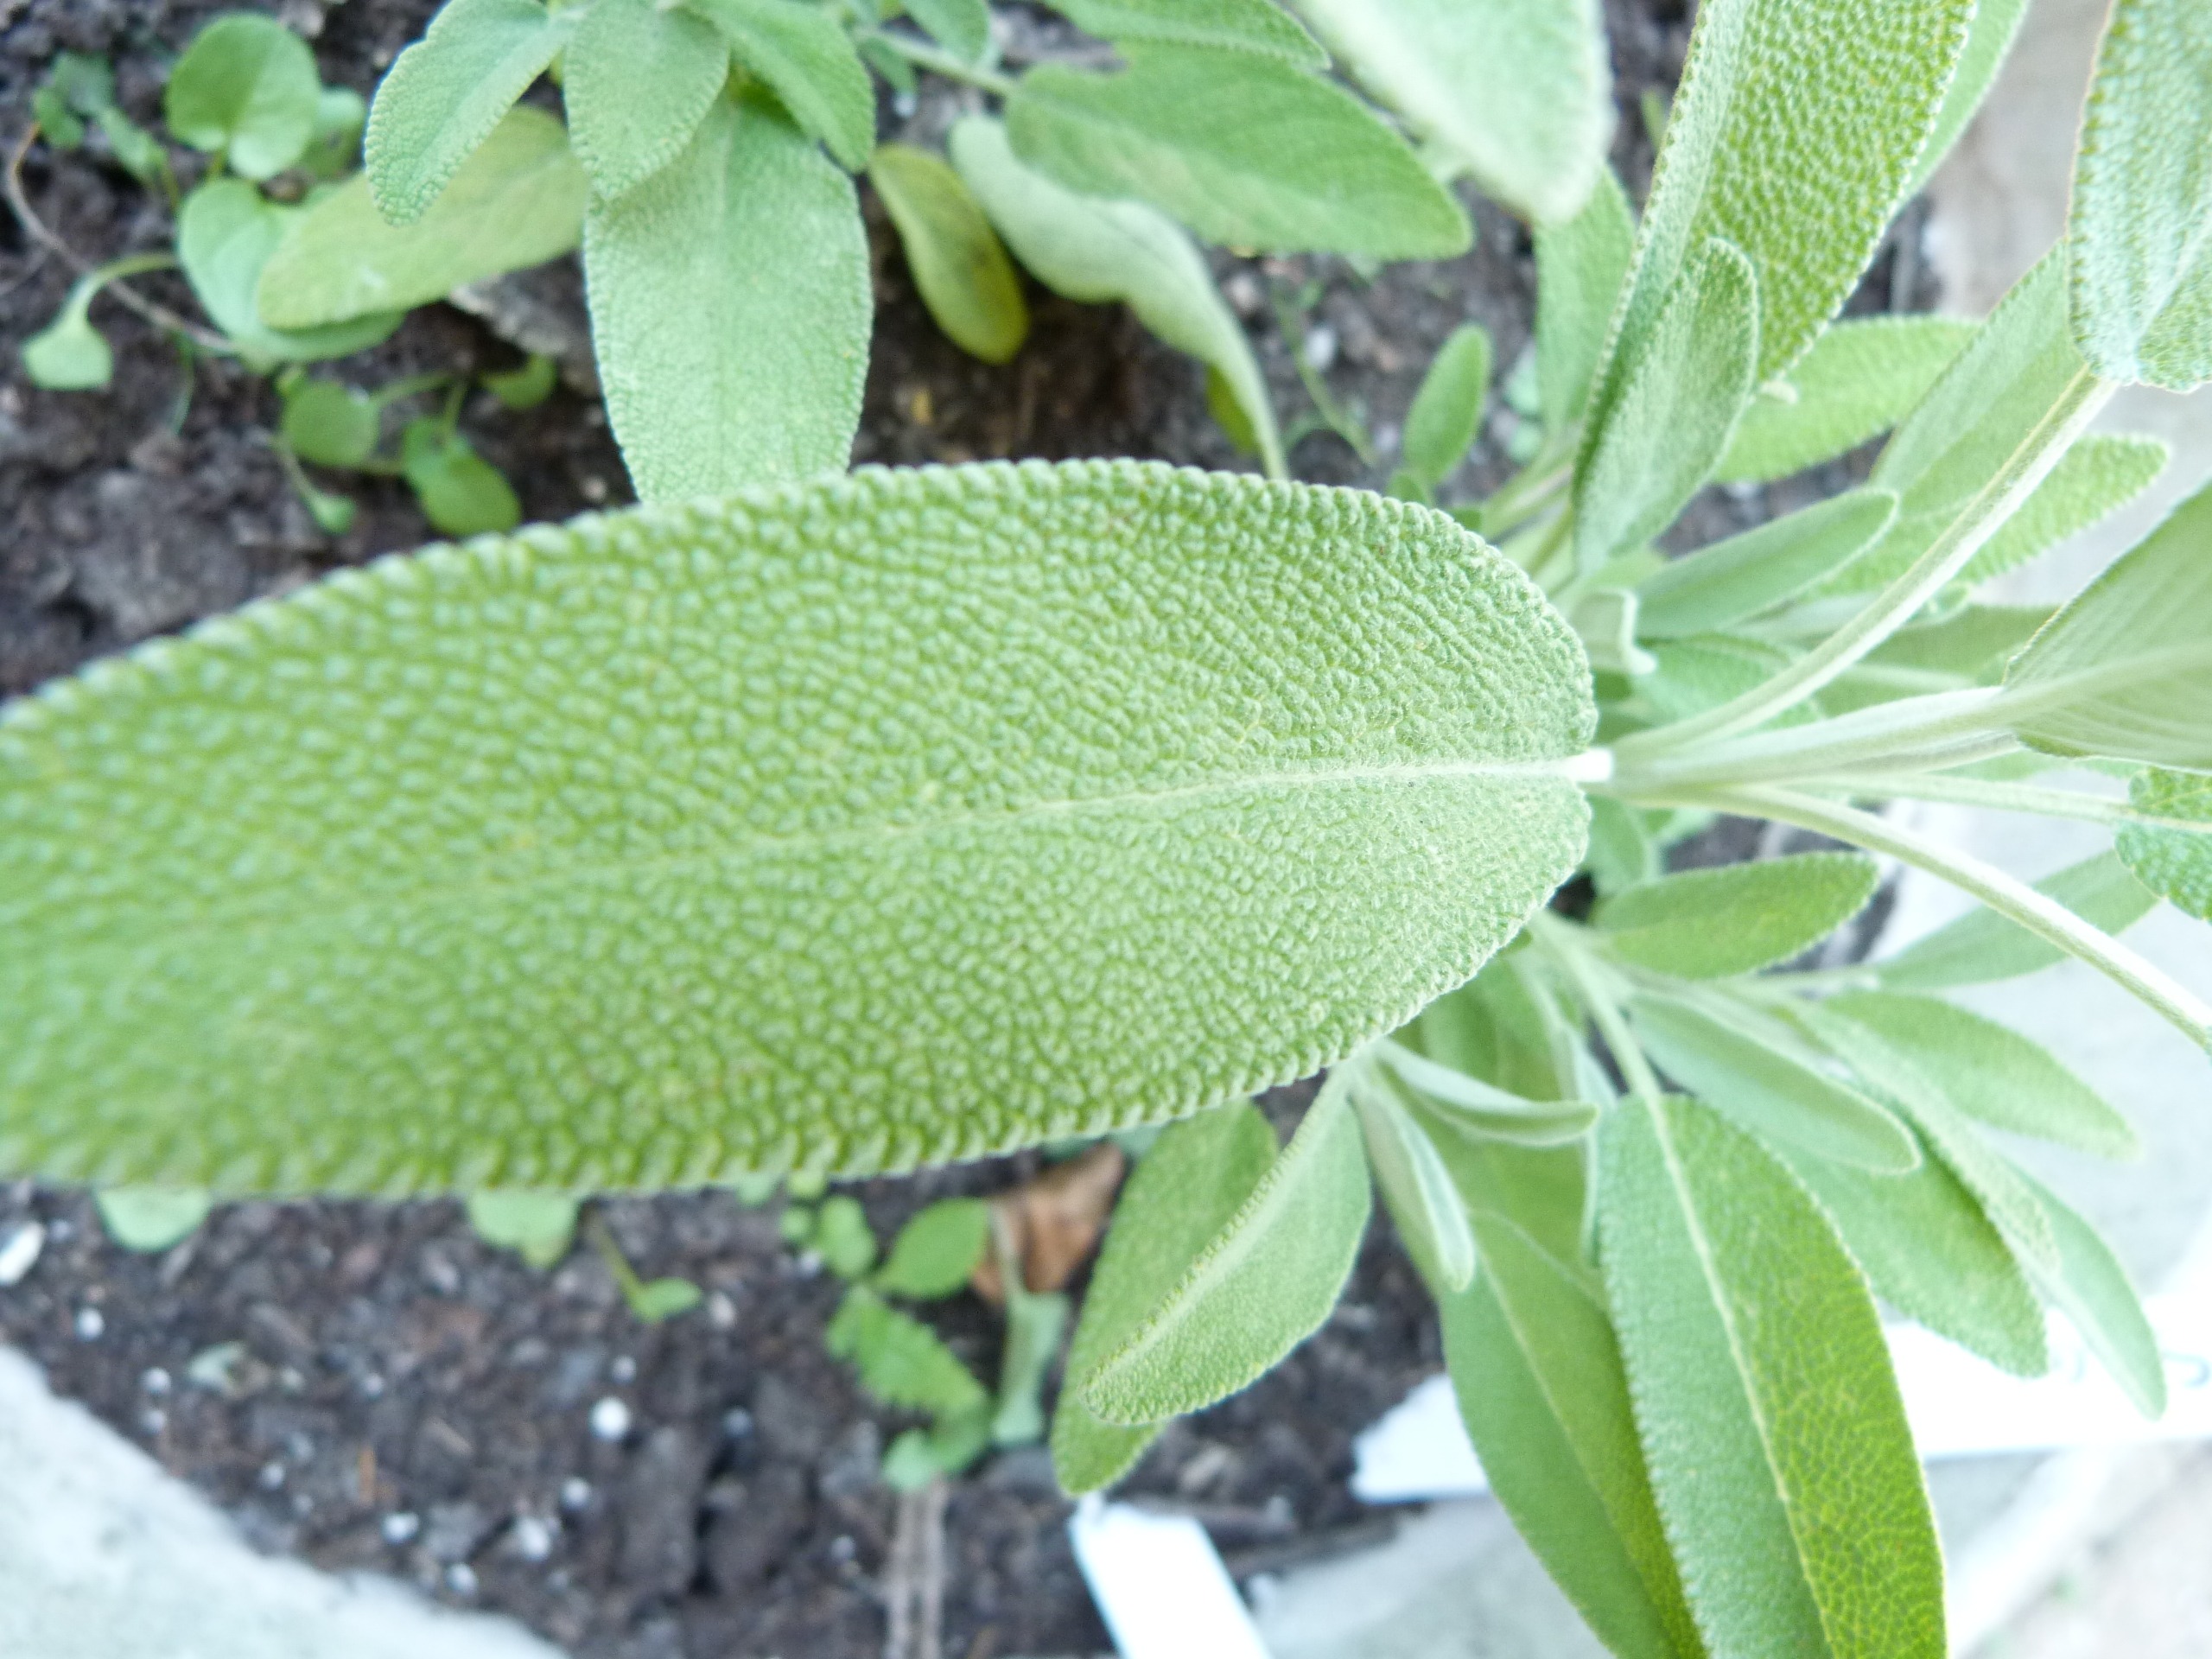
plant, leaf, flower, bush, food, spring, green, herb, produce, botany, eat, flora, grey, sage, shrub, salvia, edible, garden plant, flowering plant, semi shrub, land plant, grey green, sage leaves